Nina Stemme

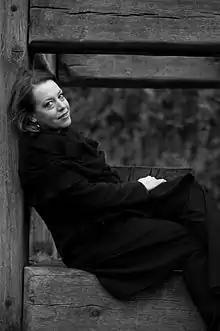
Nina Stemme, "Notorious", GöteborgsOperan, 2015. Photographer – Neda Navaee

Since her 1989 operatic debut as Cherubino in Cortona, Italy, Stemme has appeared with many opera companies, including the Royal Swedish Opera Stockholm, the Vienna State Opera, La Scala Milano, Semperoper Dresden, Grand Théâtre de Genève, the Zurich Opera, Teatro di San Carlo Naples, Gran Teatre del Liceu Barcelona, Opéra Bastille Paris, Bayerische Staatsoper Munich, Covent Garden London, Teatro Real Madrid, Teatro Colón Buenos Aires, the Metropolitan Opera New York, San Francisco Opera, as well as at the Bayreuth, Salzburg, Savonlinna, Glyndebourne and Bregenz festivals.